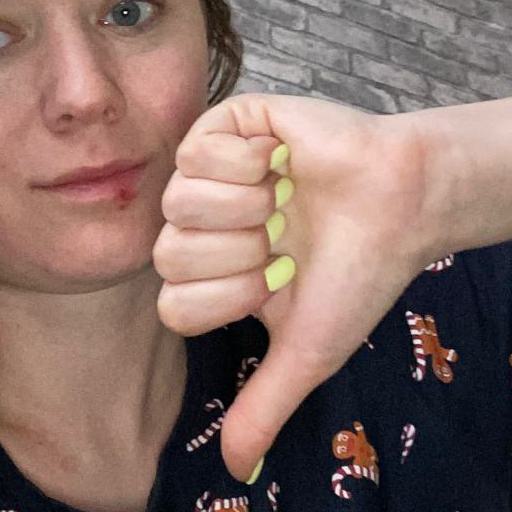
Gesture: dislike